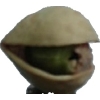
Label: pistachio